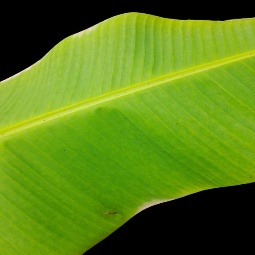
Label: Healthy